2017 CFL season

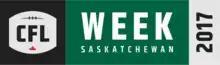
CFL Week 2017 logo.

The league announced on November 15, 2016, that Regina, Saskatchewan, would be host to the first ever CFL Week (branded as Mark's CFL Week), an event designed to engage fans and the media during the off-season. The event took place from March 20 to March 26, 2017 at Evraz Place. The week started with the Western Regional Combine, which Edmonton had hosted the past four years. The CFL National Combine took place from March 23 to March 25, showcasing 2017 CFL Draft-eligible prospects. The 2017 Canadian Football Hall of Fame inductees were announced during this week and the CFL and TSN photo shoot also took place here. There was also an interactive Fan Festival, a head coach and general manager media event, and the CFL Rules and Competition Committee meetings, which normally take place in February. The CFL also invited football teams from U Sports' Canada West Universities Athletic Association in a skeleton football tournament as part of a football showcase. This was the first CFL Combine held outside of Toronto.